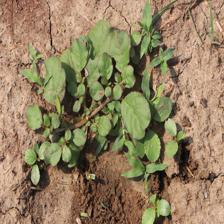
Label: BroadLeafWeed